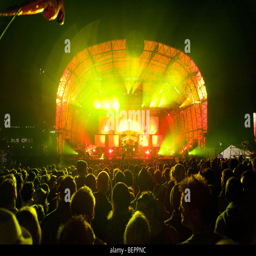
orbital playing live at festival